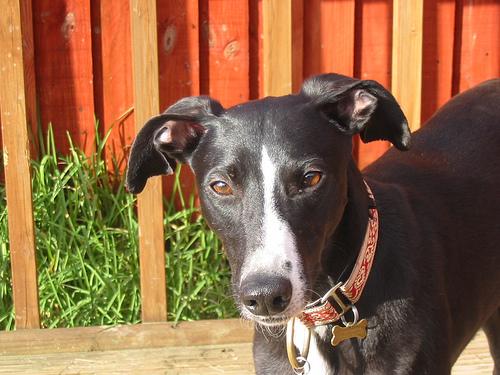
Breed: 234-n000065-whippet